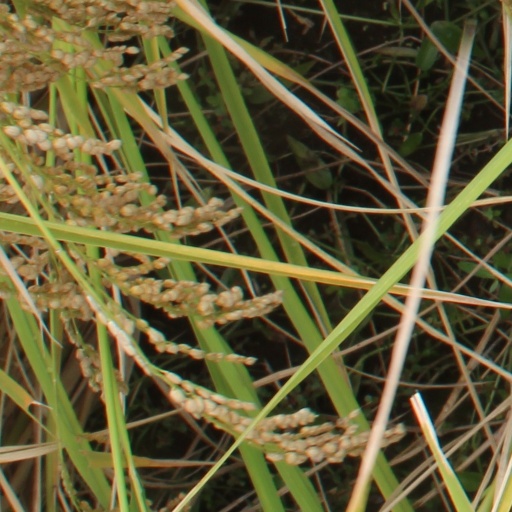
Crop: rice